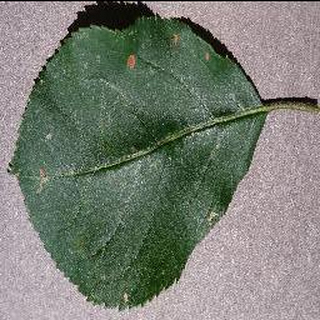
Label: apple_black_rot